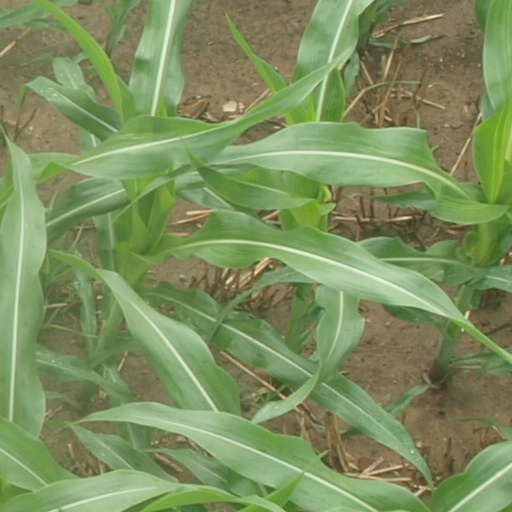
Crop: maize; corn